Miftah Ismail

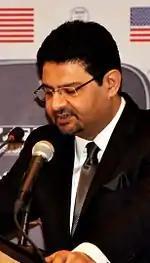
Ismail in 2014

Miftah Ismail (born 23 July 1965) is a Pakistani political economist who served as the Federal Minister of Finance from April 2022 to September 2022. He had previously served in the same office, from April 2018 to May 2018 in Khaqan Abbasi's cabinet. Prior to that, he served as the Advisor to the Prime Minister on Finance, Revenue and Economic Affairs, chairman of the Pakistan Board of Investment and an economist with the International Monetary Fund.